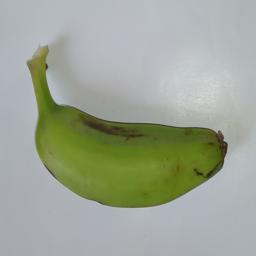
Banana variety: Champa Kola